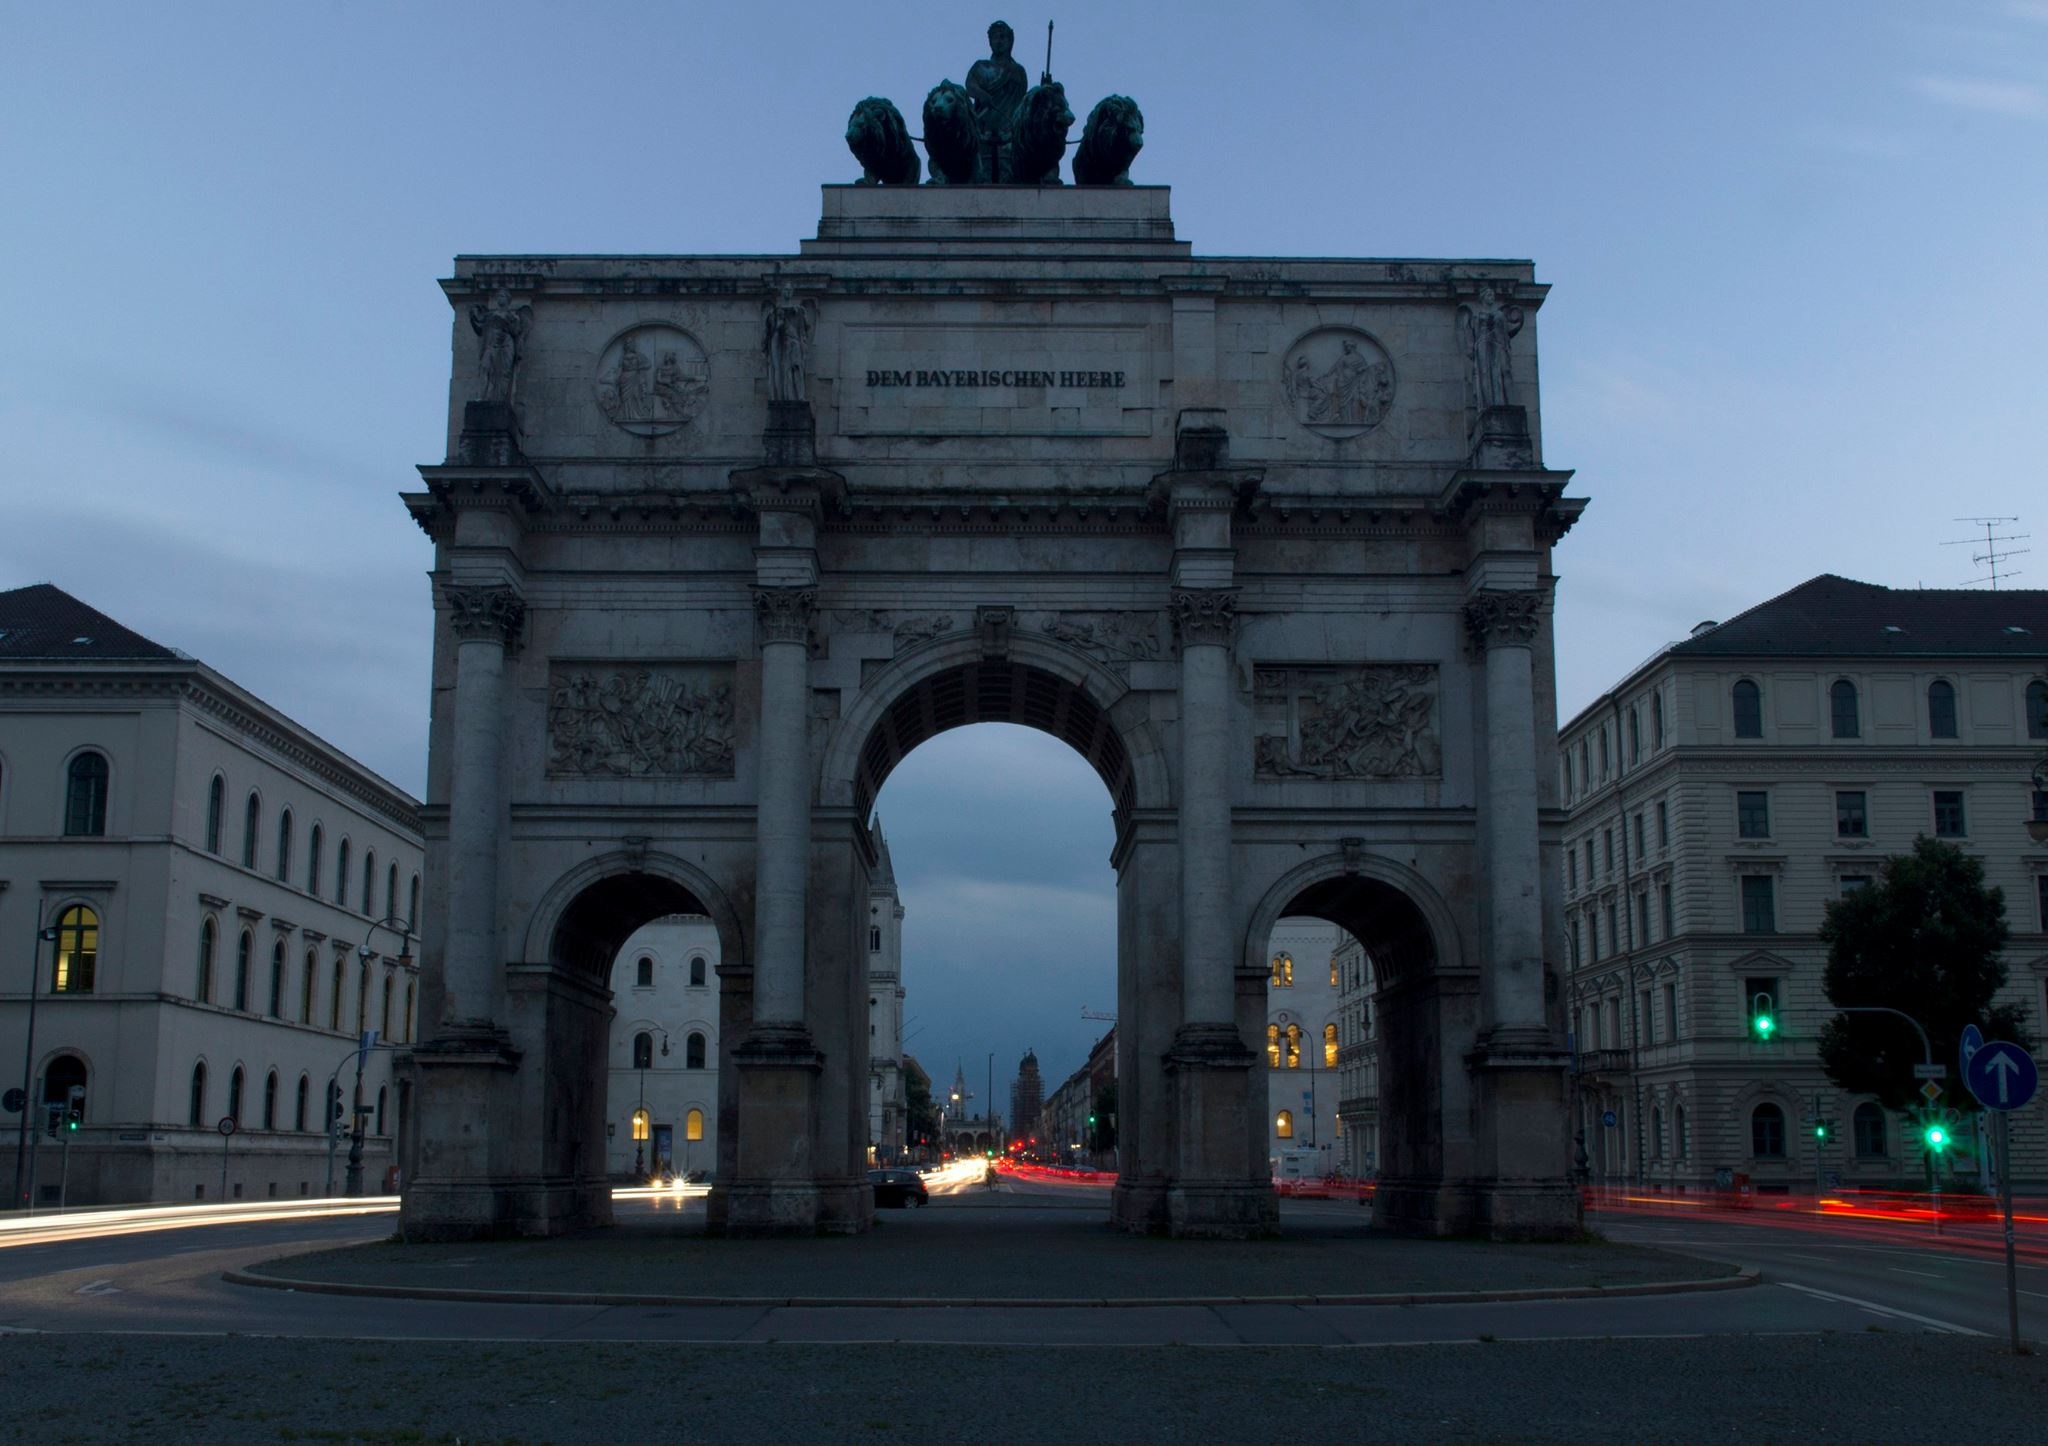
architecture, sunset, building, monument, cityscape, downtown, idyllic, arch, evening, romantic, landmark, facade, germany, town square, bavaria, munich, triumphal arch, siegestor